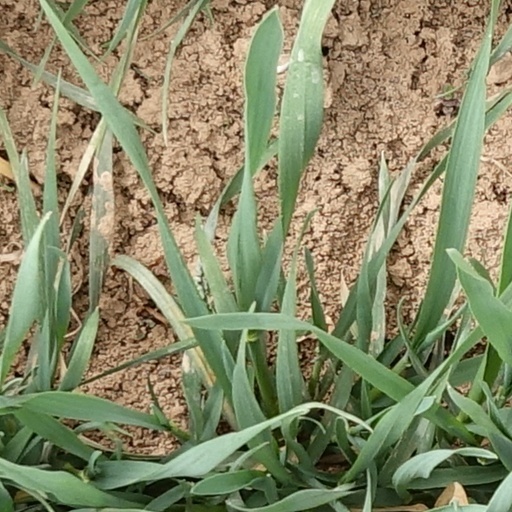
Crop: wheat